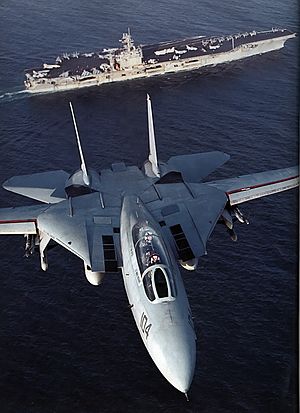
Grumman F-14 Tomcat
F-14 Tomcat over CVN-70 USS Carl Vinson
Grumman F-14 Tomcat er et amerikansk to-sædet, tomotorers jagerfly. Flyet blev udviklet af Grumman Aircraft Engineering Corporation for den amerikanske flåde. F-14 Tomcat var i 1980'erne og op til begyndelsen af 2000'erne den amerikanske flådes primære jagerfly. Flyet har variabel pilgeometri, hvor vingerne har en vinkel på 20° ved start fra og landing på hangarskibe. Under overlydshastighed kan vingernes vinkel nå op på 68°, og ved parkering kan vingernes vinkel sættes til 75°. Flyet var bygget til at være overlegen i luftkamp, men blev senere forsøgt anvendt som rekognosceringsfly og jagerbomber. Den var det første fjerdegenerationsjagerfly og den byggede på erfaringerne fra kampene mod sovjetiskbyggede MiG-fly i Vietnamkrigen.